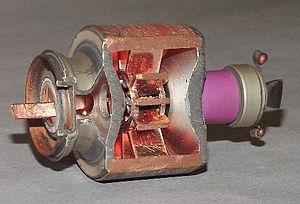
Magnétron (vue en coupe, sans l'aimant)
John Randall, est un physicien – biophysicien britannique connu pour ses travaux déterminants sur le magnétron à cavité, composant essentiel des radars à longueur d'onde centimétrique, qui a été un des éléments de la victoire des Alliés au cours de la Seconde Guerre mondiale. C'est aussi l'élément essentiel des fours à micro-ondes.
Un tube électronique, également appelé tube à vide ou même lampe, est un composant électronique actif, généralement utilisé comme amplificateur de signal. Le tube à vide redresseur ou amplificateur a été remplacé dans beaucoup d'applications par différents semi-conducteurs, mais n'a pas été remplacé dans certains domaines comme l'amplification de forte puissance ou des hyperfréquences.